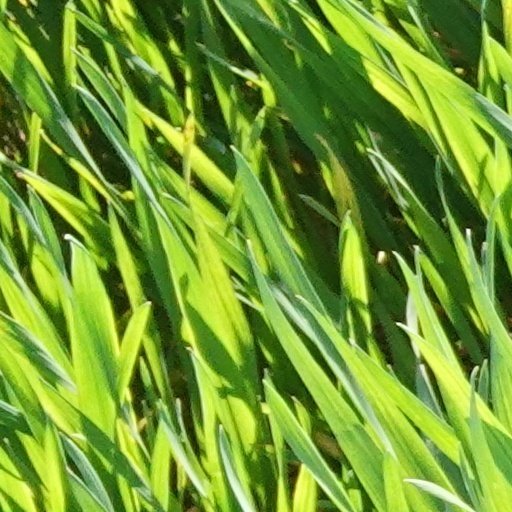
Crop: wheat